River Eden, Fife

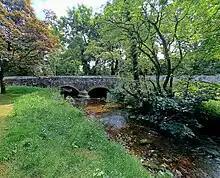
River Eden in Strathmiglo

The River Eden is a river in Fife in Scotland, and is one of Fife's two principal rivers, along with the Leven. It is nearly long and has a fall of around .